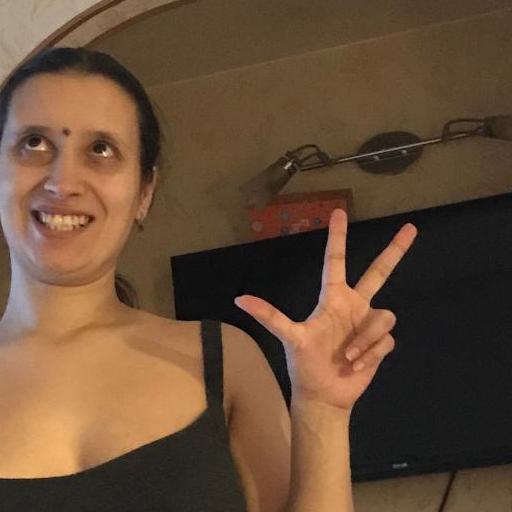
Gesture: three2